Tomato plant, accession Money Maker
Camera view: vertical (180 deg); turntable rotation: 270 degrees
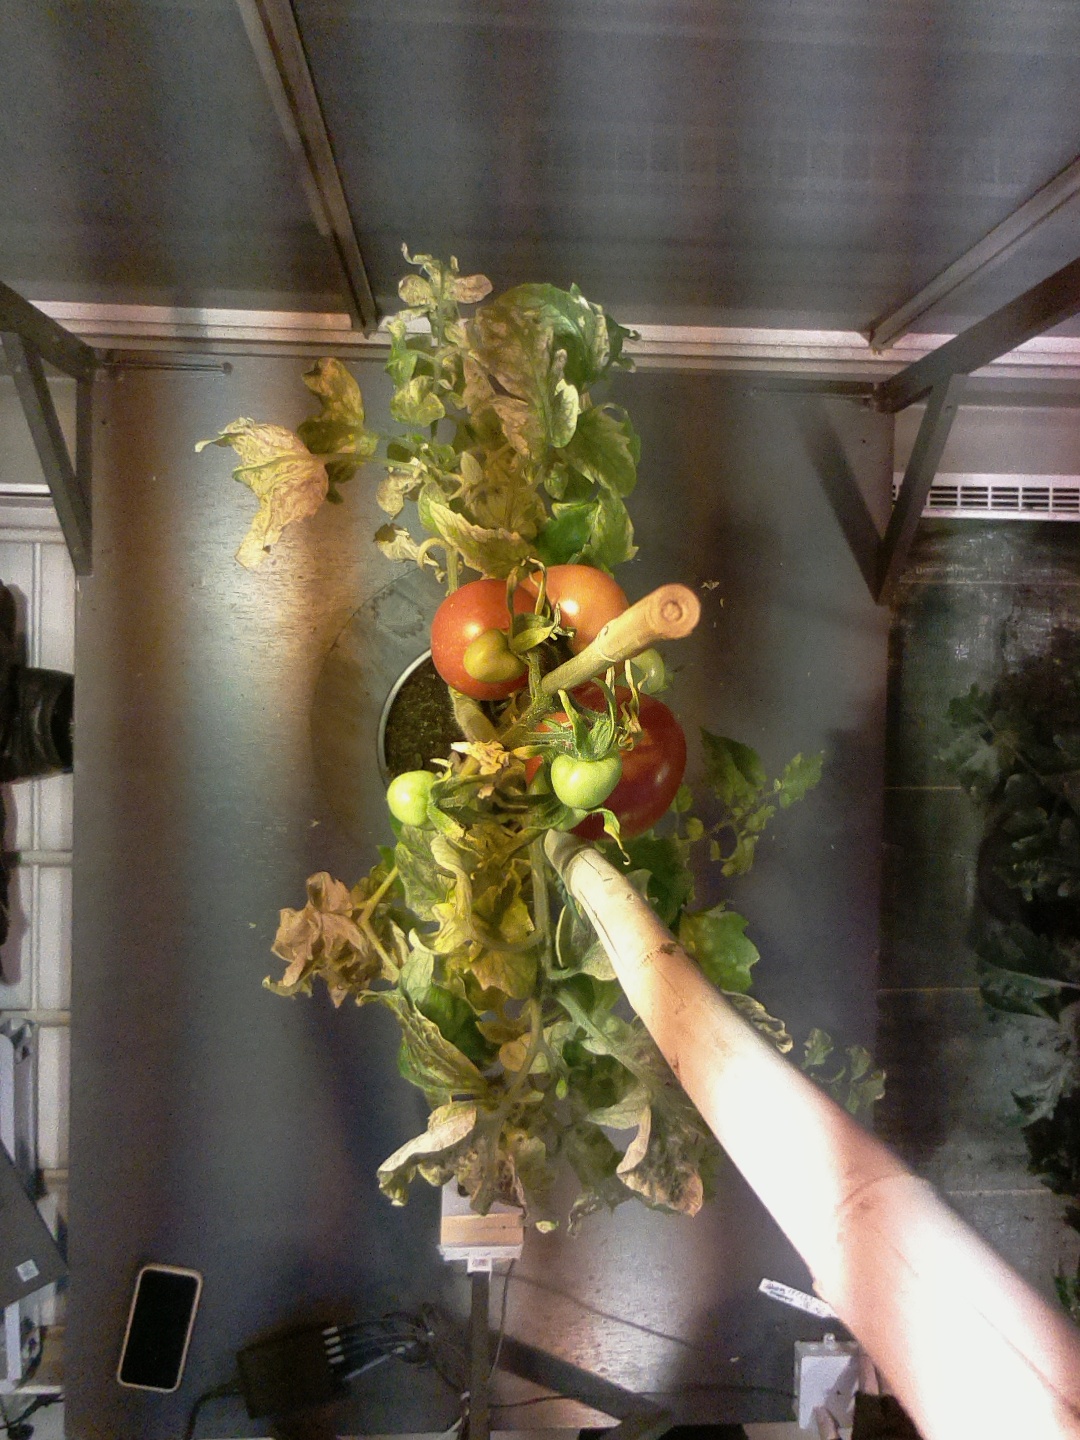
BBCH growth stage 83: 30%-40% of fruits show typical fully ripe color